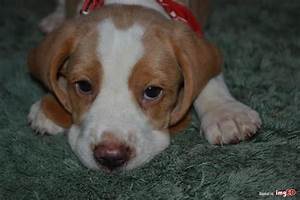
Label: cane